Nepal Forever

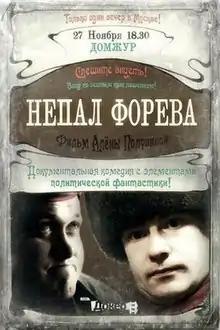
Film poster

Nepal Forever is a 2013 documentary comedy by Russian filmmaker Alyona Polunina.